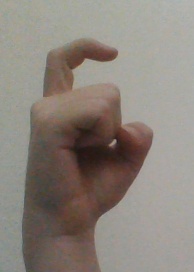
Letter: ra